Celebrity Cooking Showdown

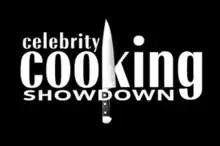
Title card

Celebrity Cooking Showdown is a program that aired on NBC from April 17–19 and April 22, 2006. It was hosted by Alan Thicke.